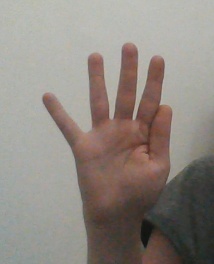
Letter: sheen